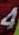
Number: 4